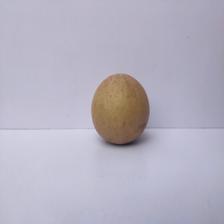
Size: Large